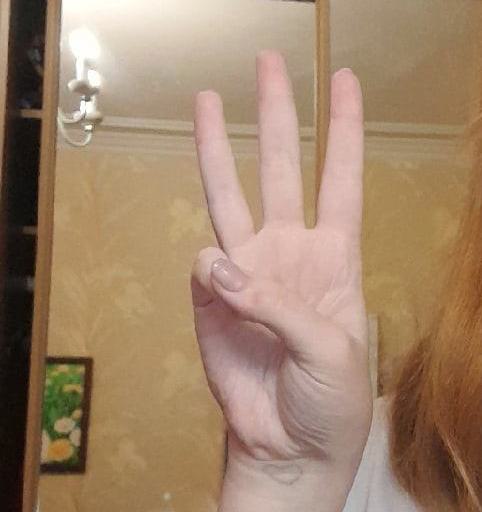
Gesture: three